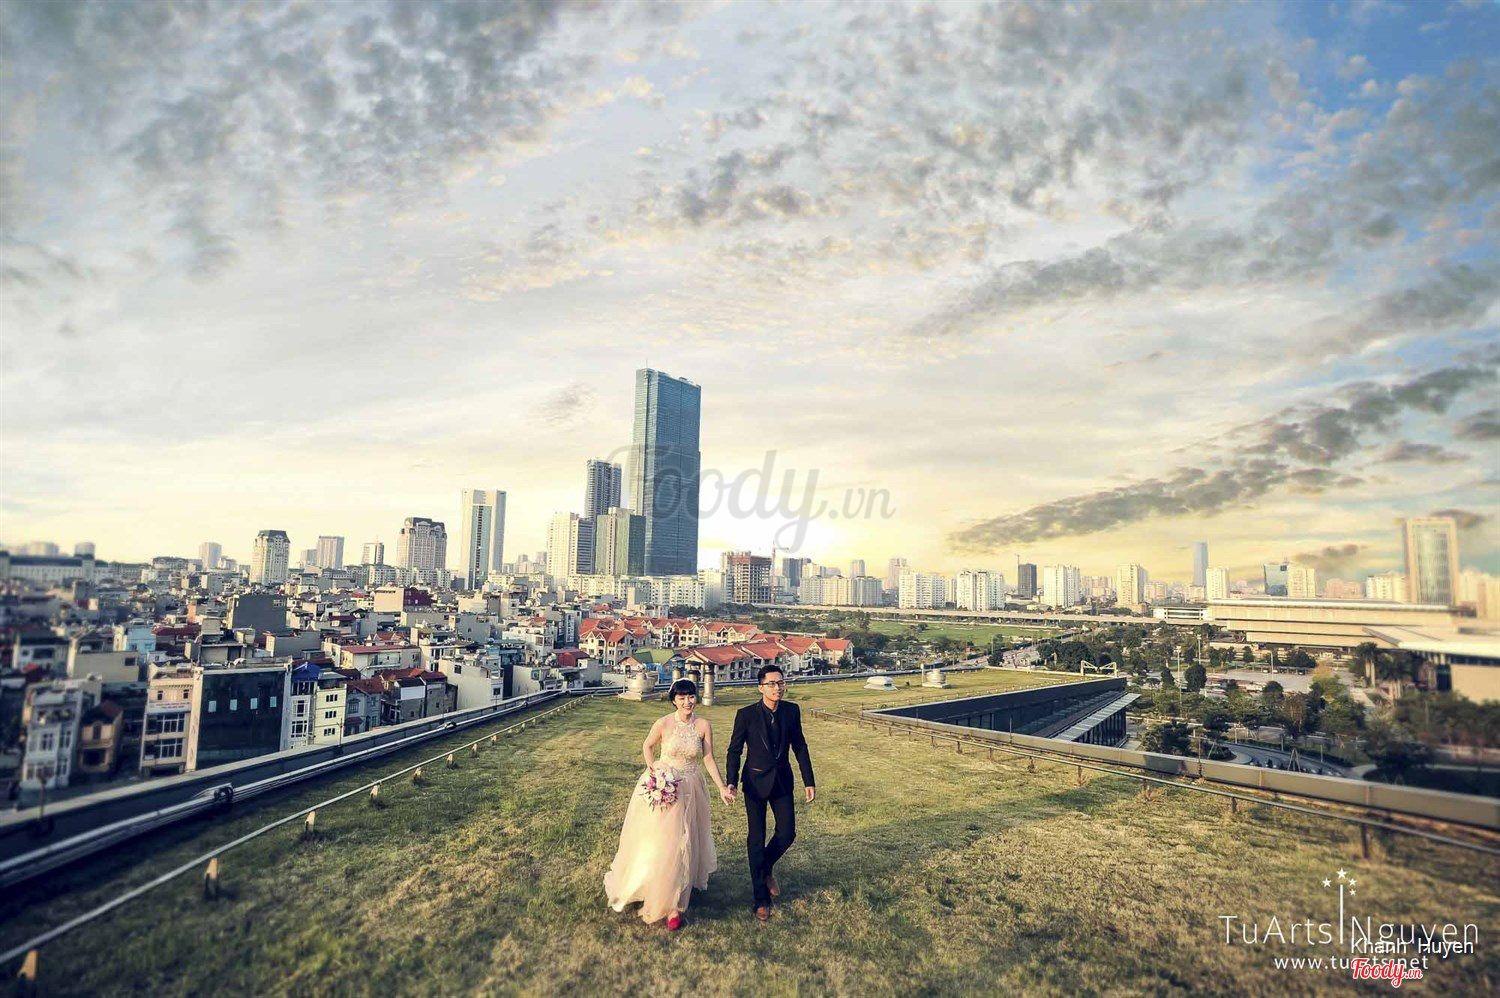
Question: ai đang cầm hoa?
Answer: cô dâu